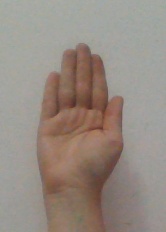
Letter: seen